15 puzzle

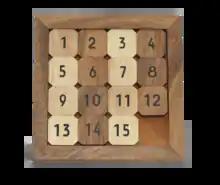
A solved 15 Puzzle

The invariant is the parity of the permutation of all 16 squares plus the parity of the taxicab distance (number of rows plus number of columns) of the empty square from the lower right corner. This is an invariant because each move changes both the parity of the permutation and the parity of the taxicab distance. In particular, if the empty square is in the lower right corner, then the puzzle is solvable only if the permutation of the remaining pieces is even.